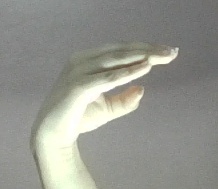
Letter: jeem